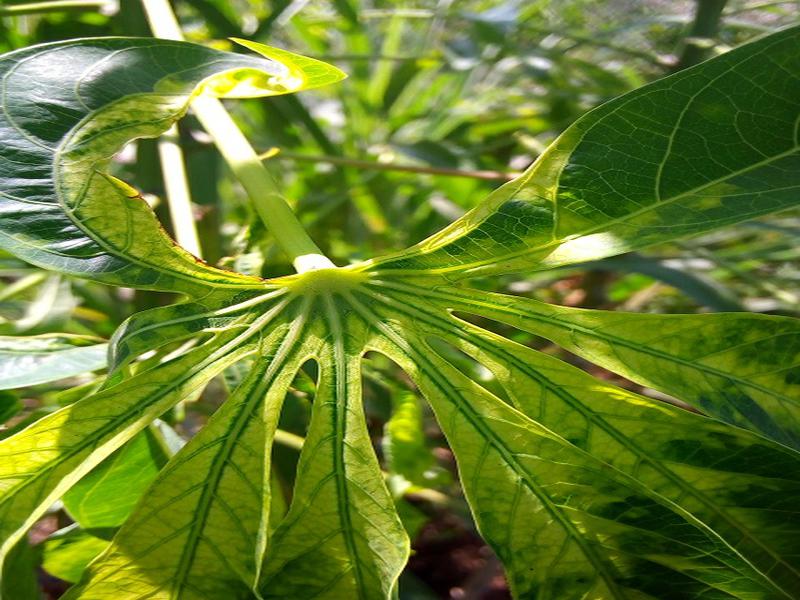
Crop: cassava
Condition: mosaic_disease